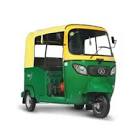
Vehicle type: Auto Rickshaws